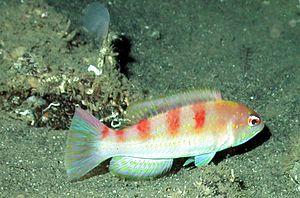
Les Labridae, ou communément nommés les Labres, représentent une vaste famille de poissons avec plus de 500 espèces distinctes. Ils constituent la deuxième plus grande famille des poissons marins et la troisième plus importante famille de l'ordre des Perciformes.
Decodon est un genre de poissons appartenant à l'ordre des Perciformes et à la famille des Labridae.